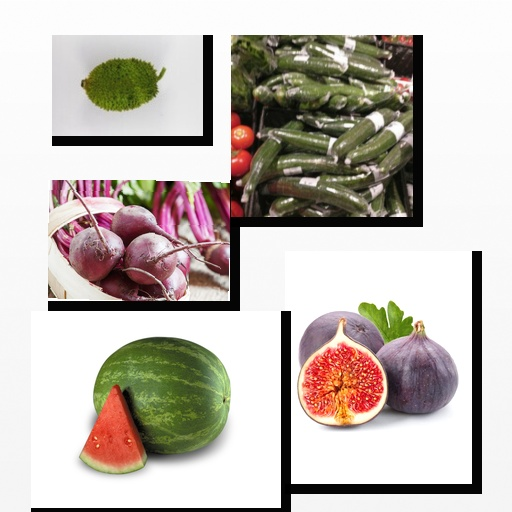
Food items: watermelon, beetroot, cucumber, spiny_gourd, fig